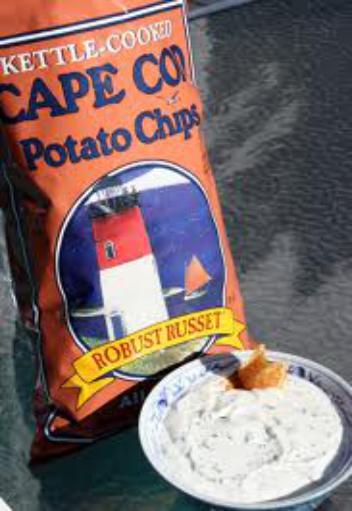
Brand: Cape Cod Potato Chips
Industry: Food